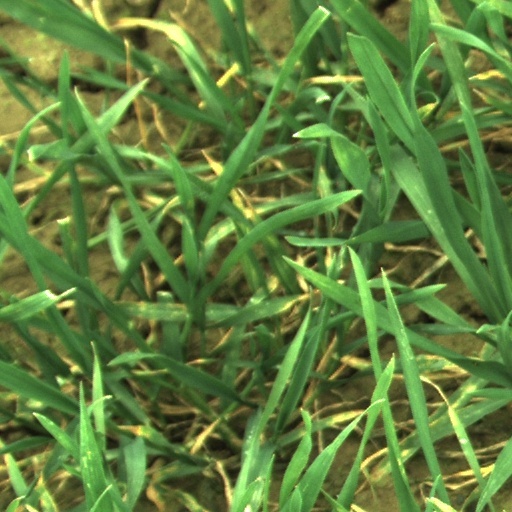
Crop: wheat